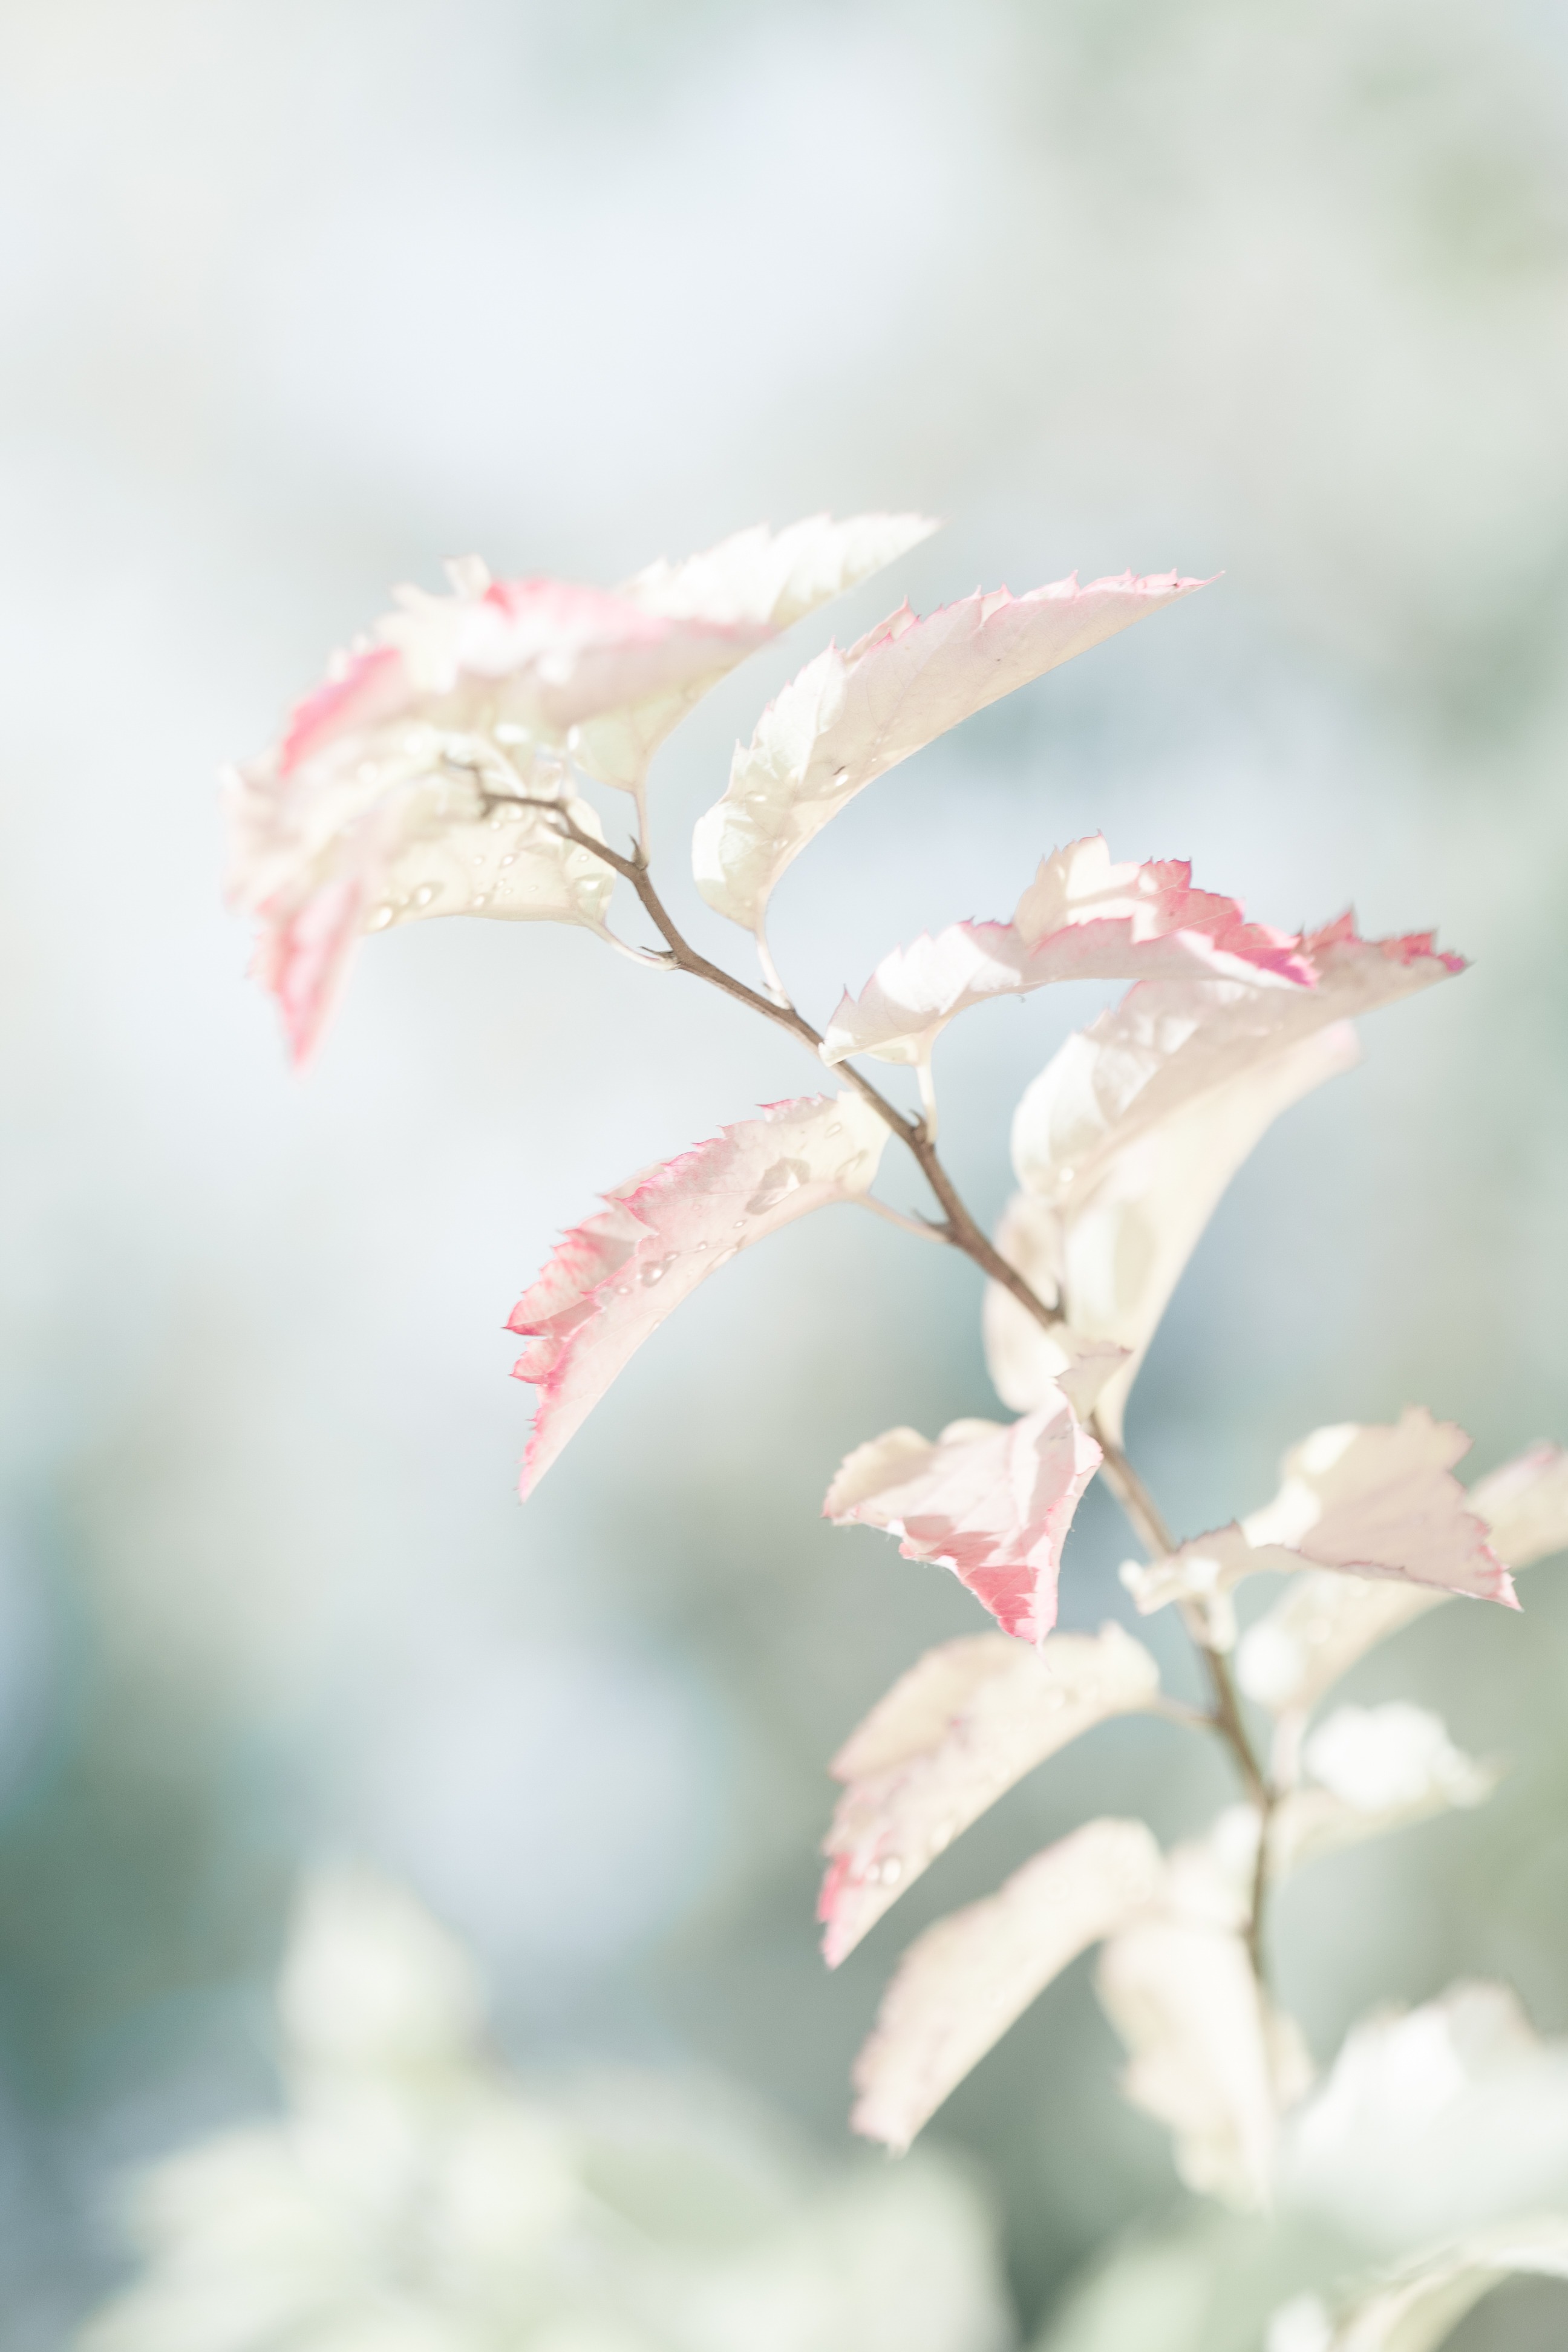
tree, branch, blossom, light, plant, photography, leaf, flower, petal, bush, foliage, spring, red, autumn, botany, pink, flora, season, cherry blossom, close up, macro photography, plant stem